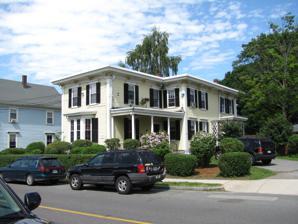
Building: Amasa Farrier House
Country: United States of America
Year built: 1865
Historic house in Massachusetts, United States United States historic place Amasa Farrier House U.S. National Register of Historic Places U.S. Historic district Contributing property Amasa Farrier House Show map of Massachusetts Show map of the United States Location 55 Central St., Stoneham , Massachusetts Coordinates 42°28′53″N 71°5′55″W / 42.48139°N 71.09861°W / 42.48139; -71.09861 Built 1865 Architectural style Italianate Part of Central Square Historic District ( ID89002277 ) MPS Stoneham MRA NRHP reference No. 84002605 Significant dates Added to NRHP April 13, 1984 Designated CP January 17, 1990 The Amasa Farrier House is a historic house at 55 Central Street in Stoneham , Massachusetts .  Built c. 1865, this two-story wood-frame house is a well-preserved Italianate villa, with pilastered corner boards and a nearly flat roof with a deep overhanging cornice studded with paired brackets.  The house was built for Amasa Farrier, the town's surveyor and landscape designer. The house was listed on the National Register of Historic Places in 1984, and is a contributing resource to the 1990 Central Square Historic District . See also Amasa Farrier Boardinghouse , a rental property owned by Farrier National Register of Historic Places listings in Stoneham, Massachusetts National Register of Historic Places listings in Middlesex County, Massachusetts References